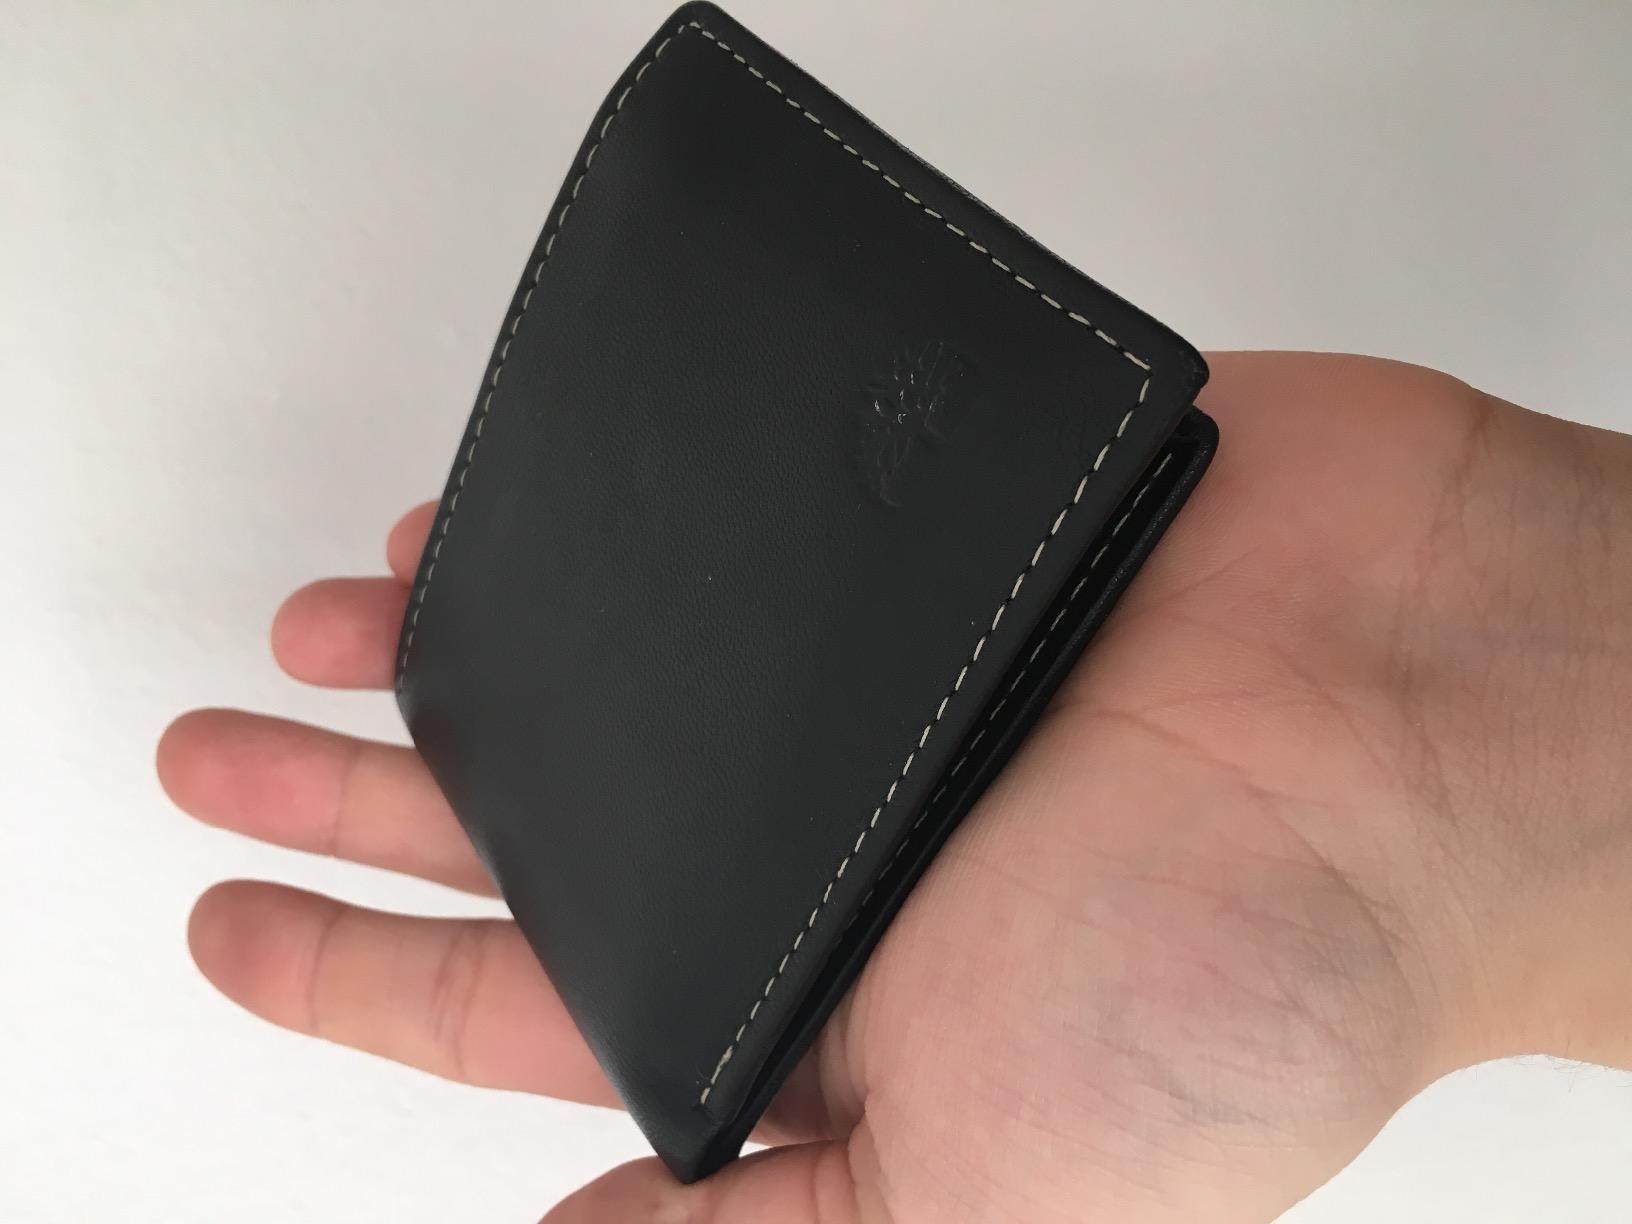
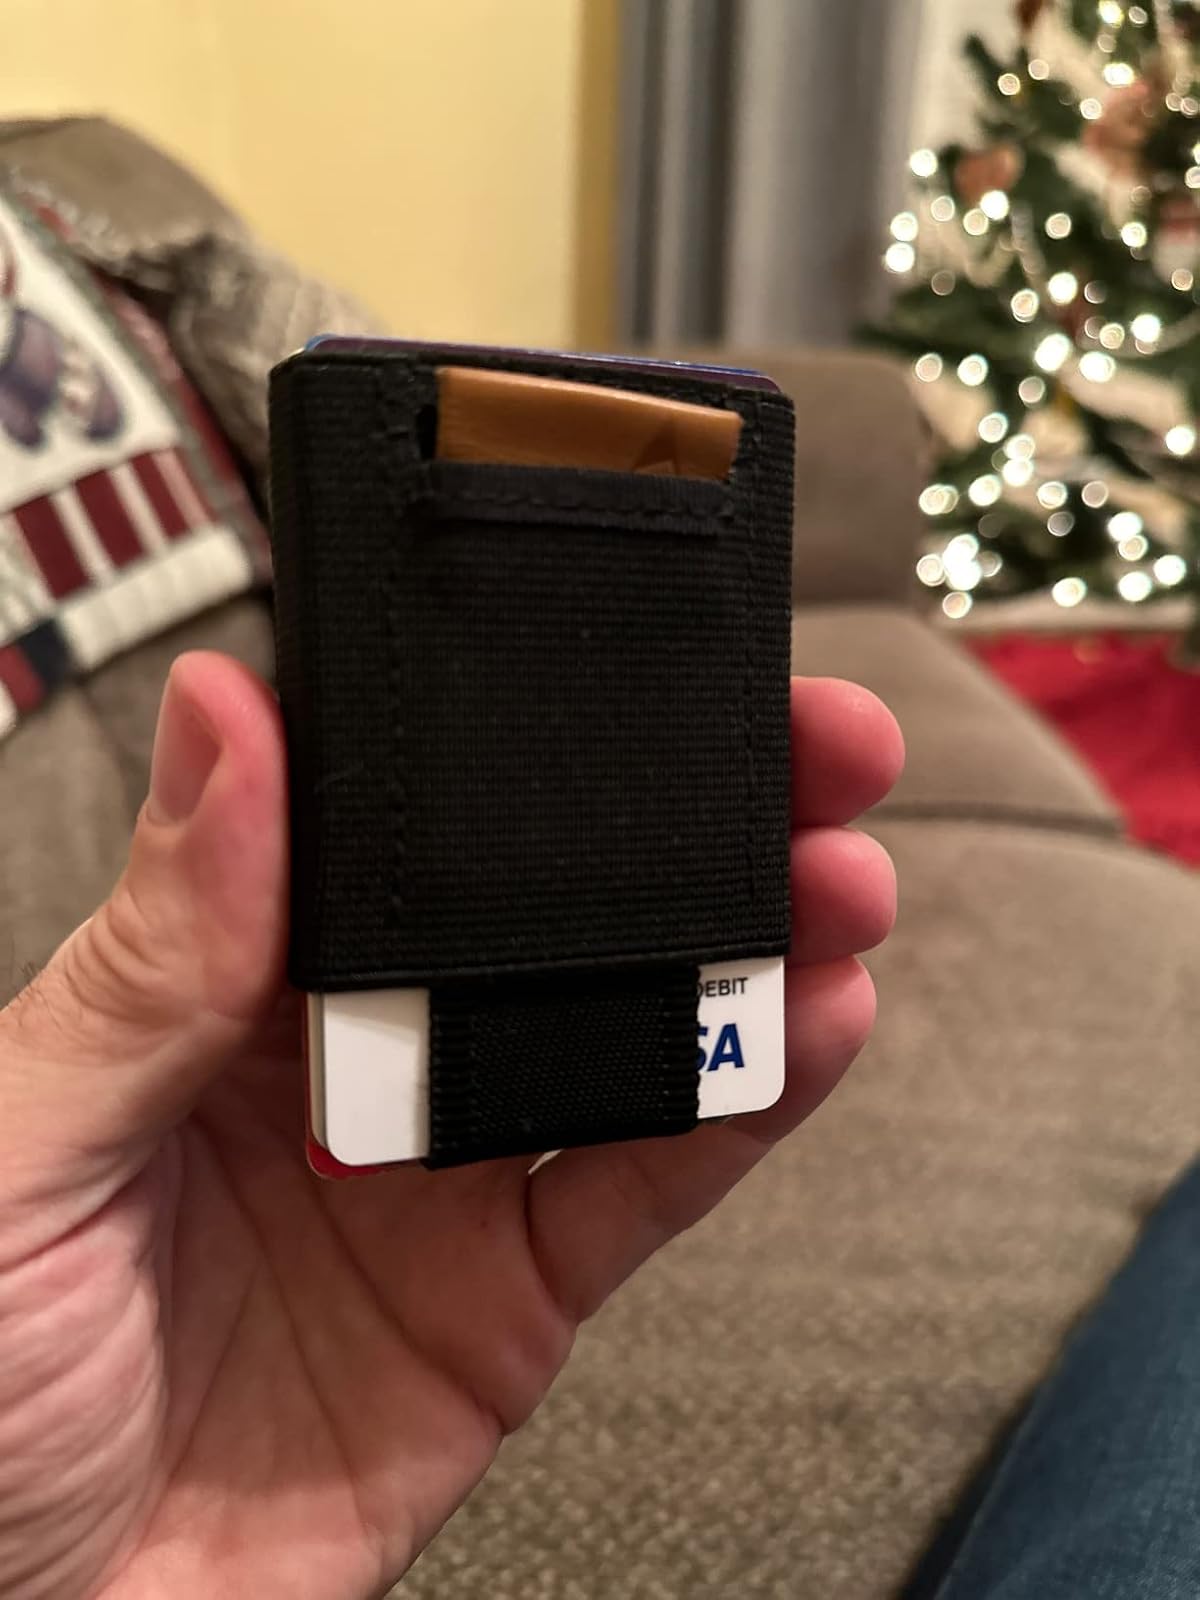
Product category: accessories_wallet
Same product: no